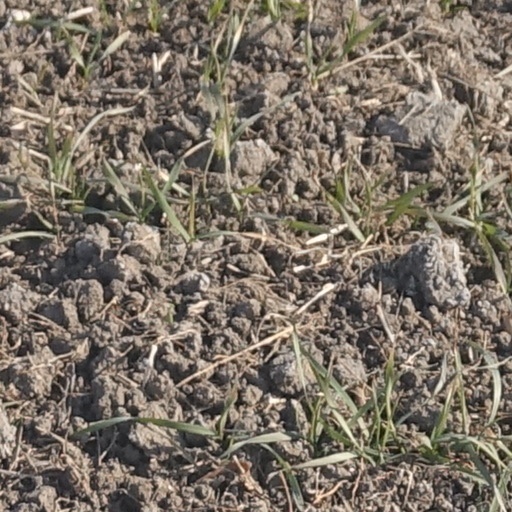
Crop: wheat